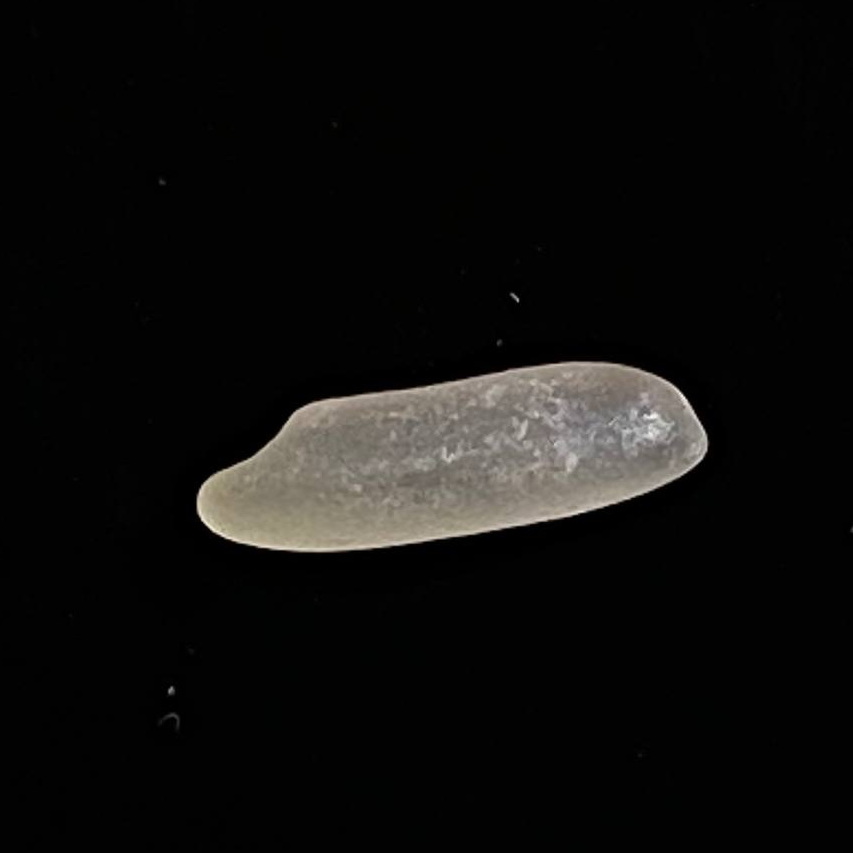
Rice variety: BR28